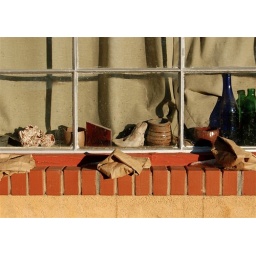
Forgotten Faralitos (Christmas lights placed with sand in brown paper bags at night.)